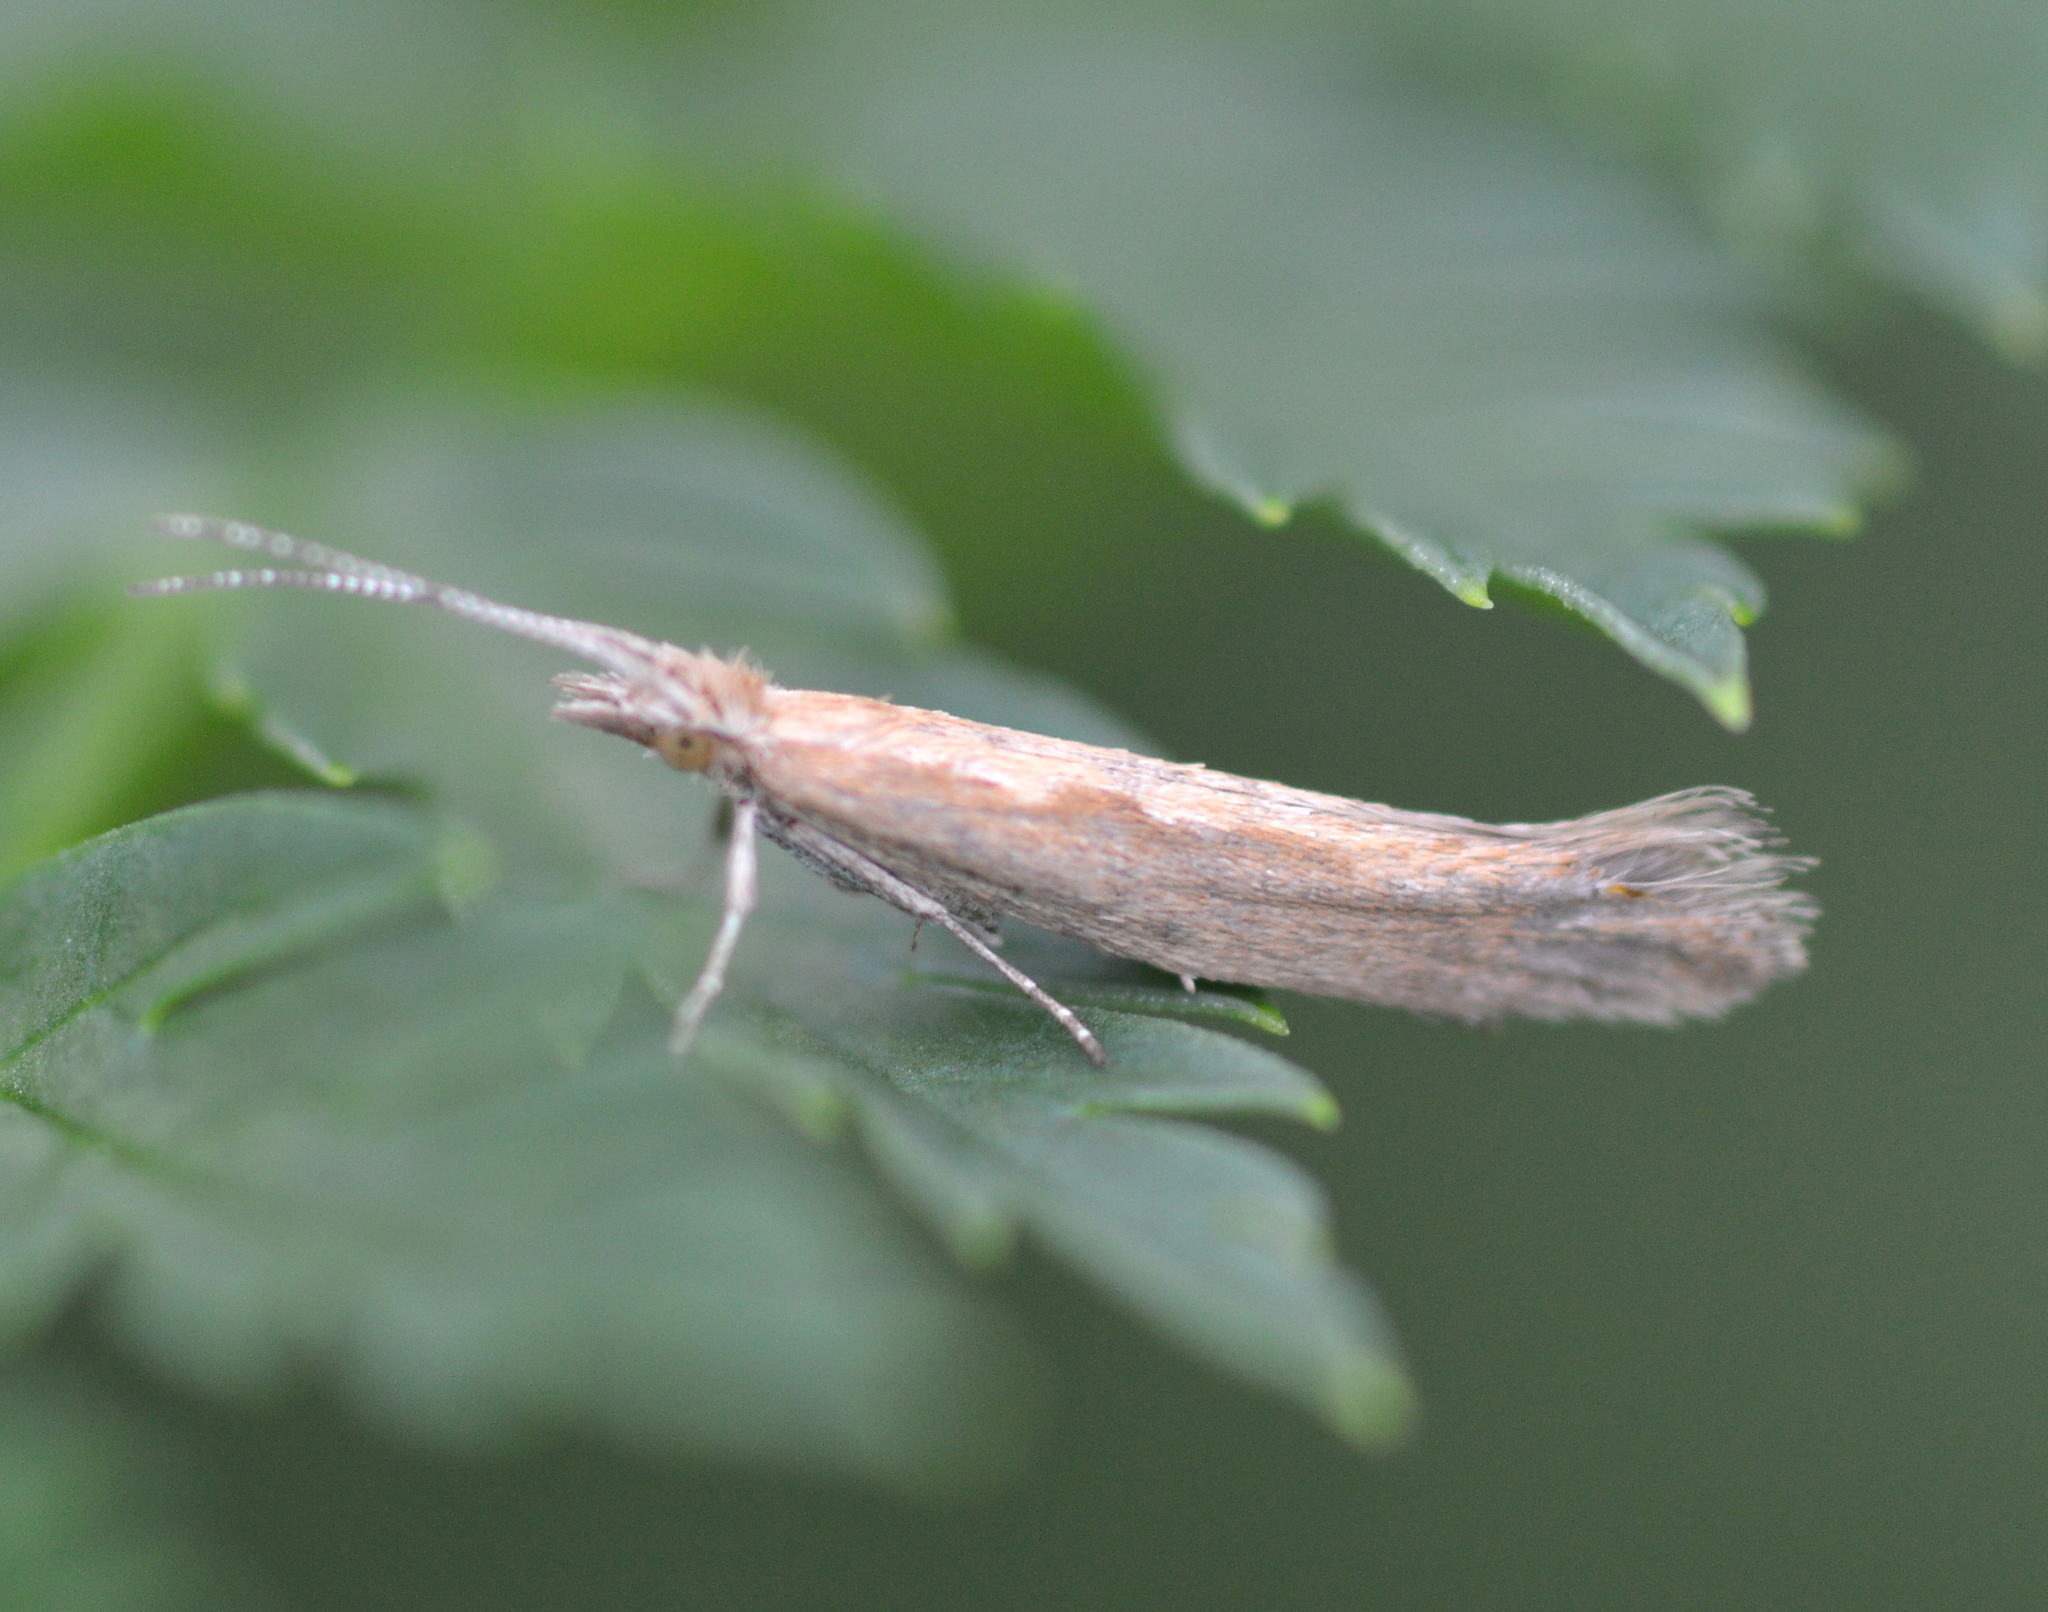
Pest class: diamondback_moth